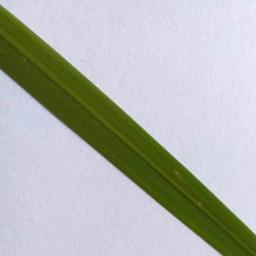
Label: Rice___Healthy